Auburn Gresham, Chicago

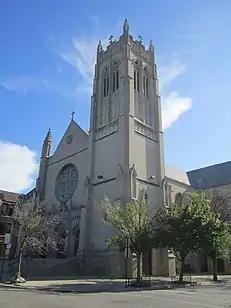

Auburn Gresham is serviced by a Metra commuter rail stop at W. 87th St. and Vincennes Ave., which provides daily inbound service to LaSalle Street Station in Chicago and outbound service to Joliet. Community leaders have long encouraged the construction of an additional Metra rail stop at W. 79th St. In 2014, the City of Chicago obtained a half-acre parcel of land on which to construct the station. CTA red line stops at 79th St. and 87th St. are also available along the Dan Ryan Expressway in nearby Chatham.